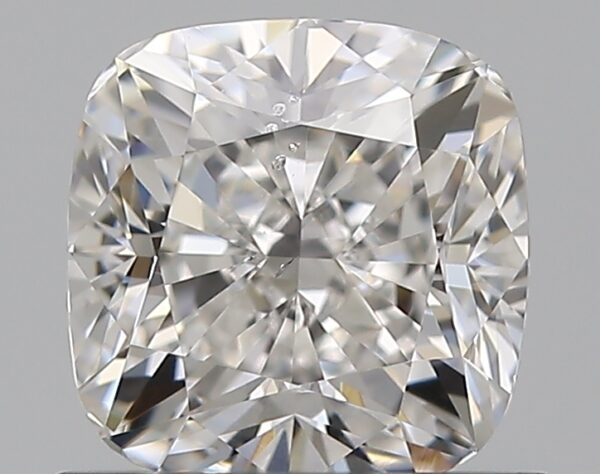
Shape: cushion
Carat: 1
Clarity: SI1
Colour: F
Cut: VG
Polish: EX
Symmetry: GD
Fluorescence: N
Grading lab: GIA
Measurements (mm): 5.62 x 5.48 x 3.9